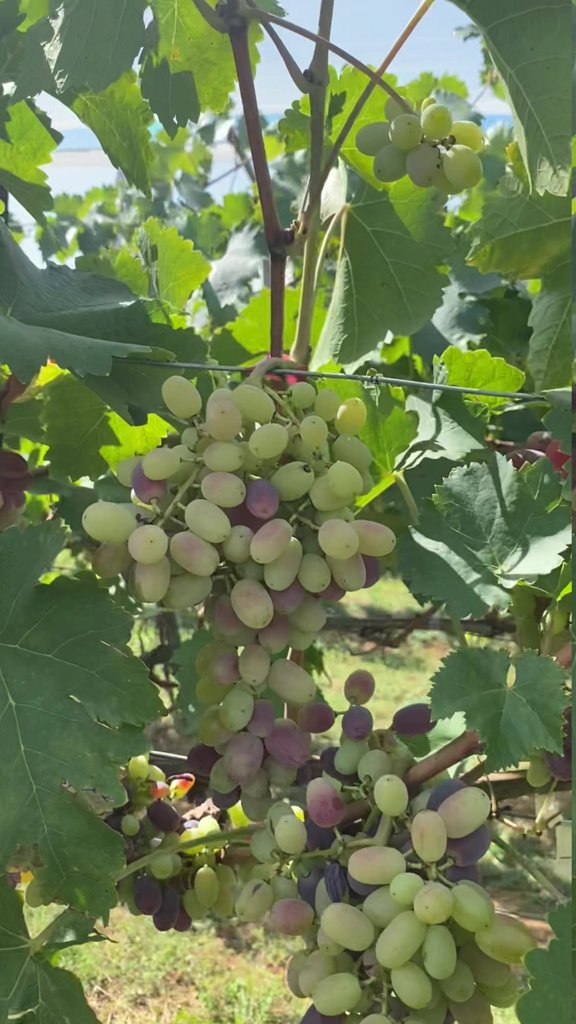
Berries visible: 205
Grape clusters: 6